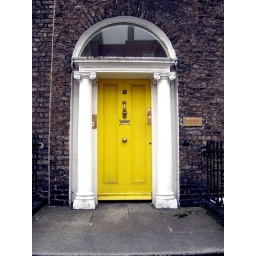
yellow door in Ireland